Deepwater Horizon oil spill

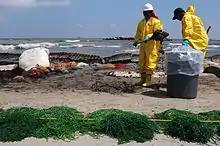
Workers contracted by BP clean up oil on a beach in Port Fourchon, Louisiana, 23 May 2010

The United States Department of Health and Human Services set up the GuLF Study in June 2010 in response to these reports. The study is run by the National Institute of Environmental Health Sciences, and will last at least five years.